Aurora Kapo

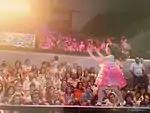

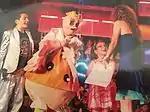

Kapo began her career in Durrës, Albania, where she was raised. In 2008 she was selected to represent Albania in the Rožaje Zlatna pahulja festival, a competition involving more than 25 countries. She was the first Albanian to win first place. Kapo continued singing in other competitions such as Kripemjaltezat in 2009, where she won Best Interpreter. She competed at the Perform-Fest 2009 competition, winning first place. She represented Albania in the Macedonian Festival. She also represented Italy in the IFLC (International Festival of Language and Culture) with the song "Felicita".. In 2012 she tried to represent Albania in Junior Eurovision Song Contest 2012 with the song: "Blue Jeans", but she didn't win.